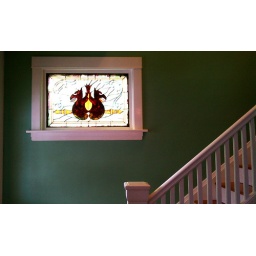
This is a beautiful stained glass window that is not in my home. But it could be some day.